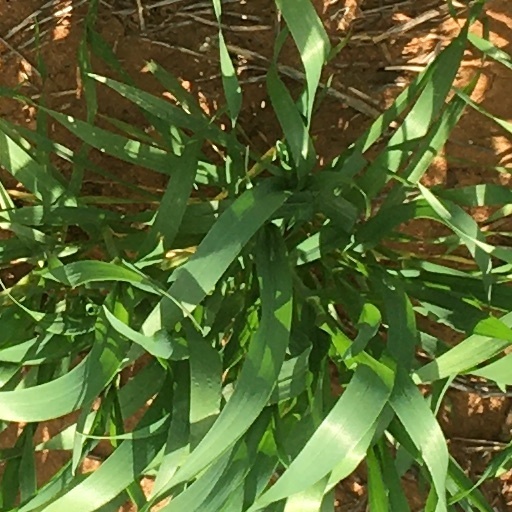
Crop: wheat